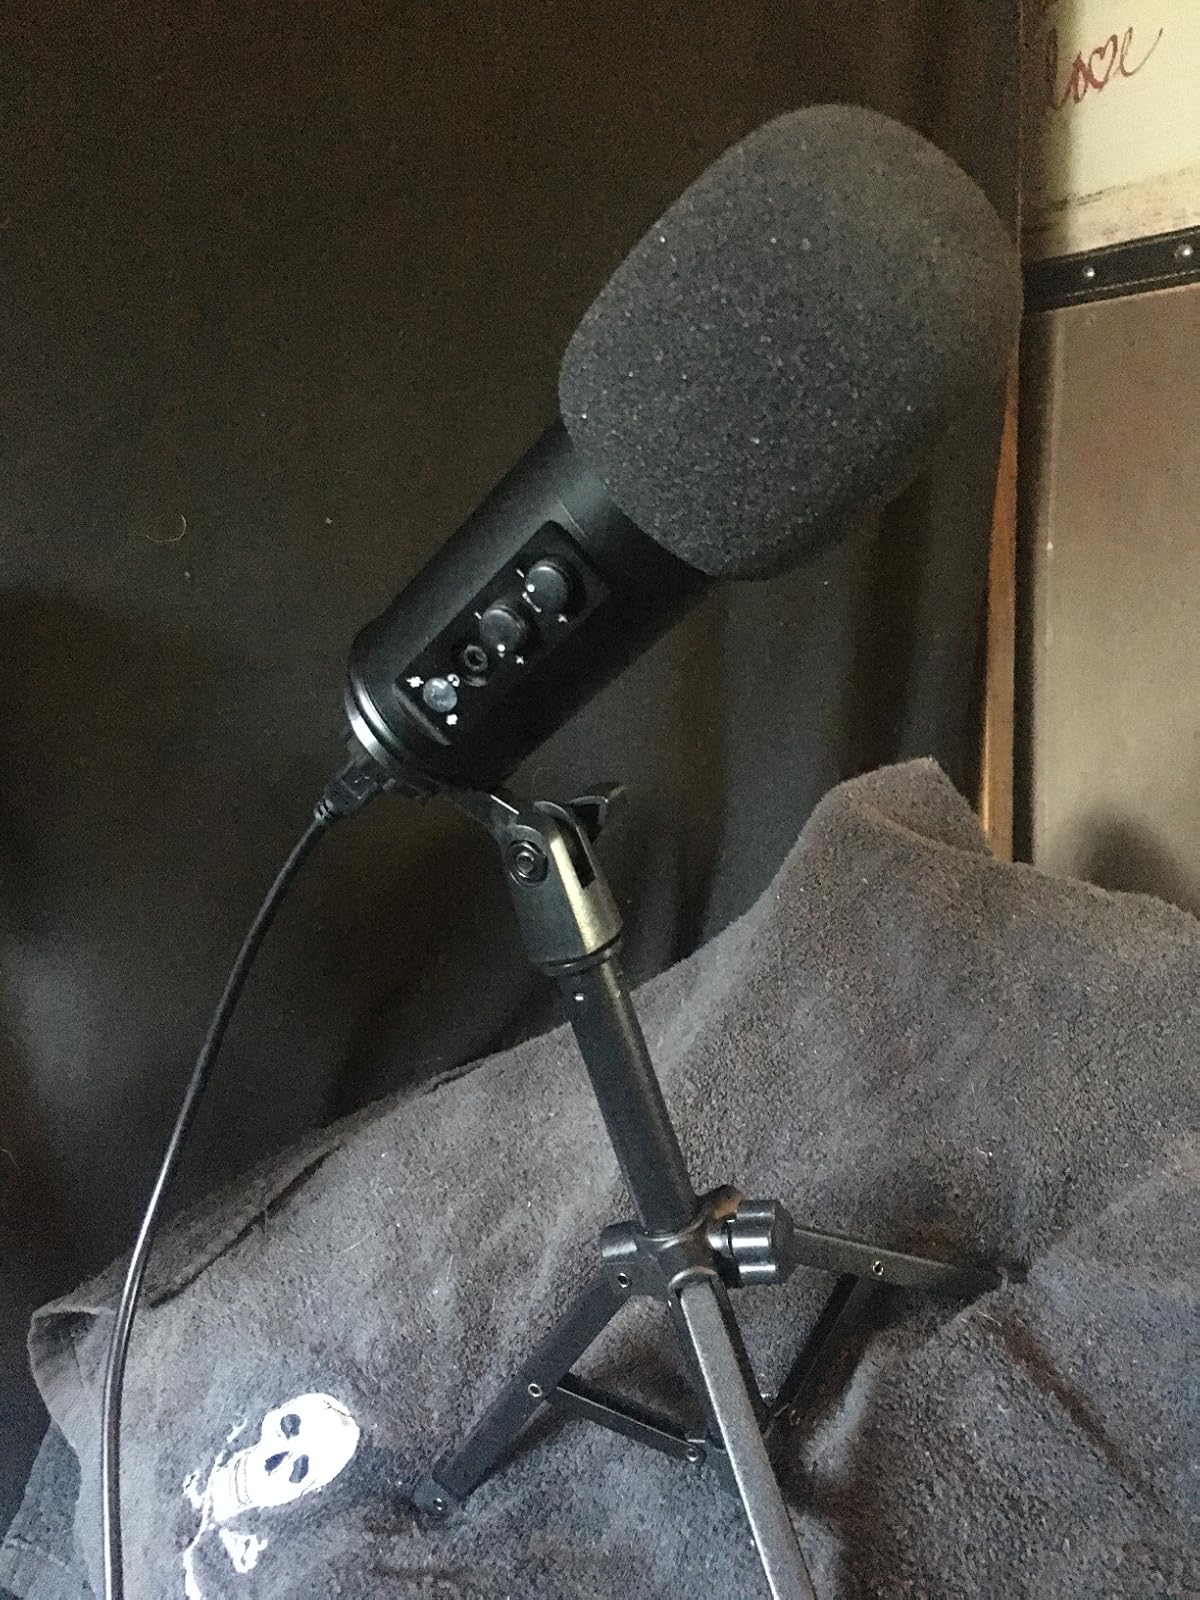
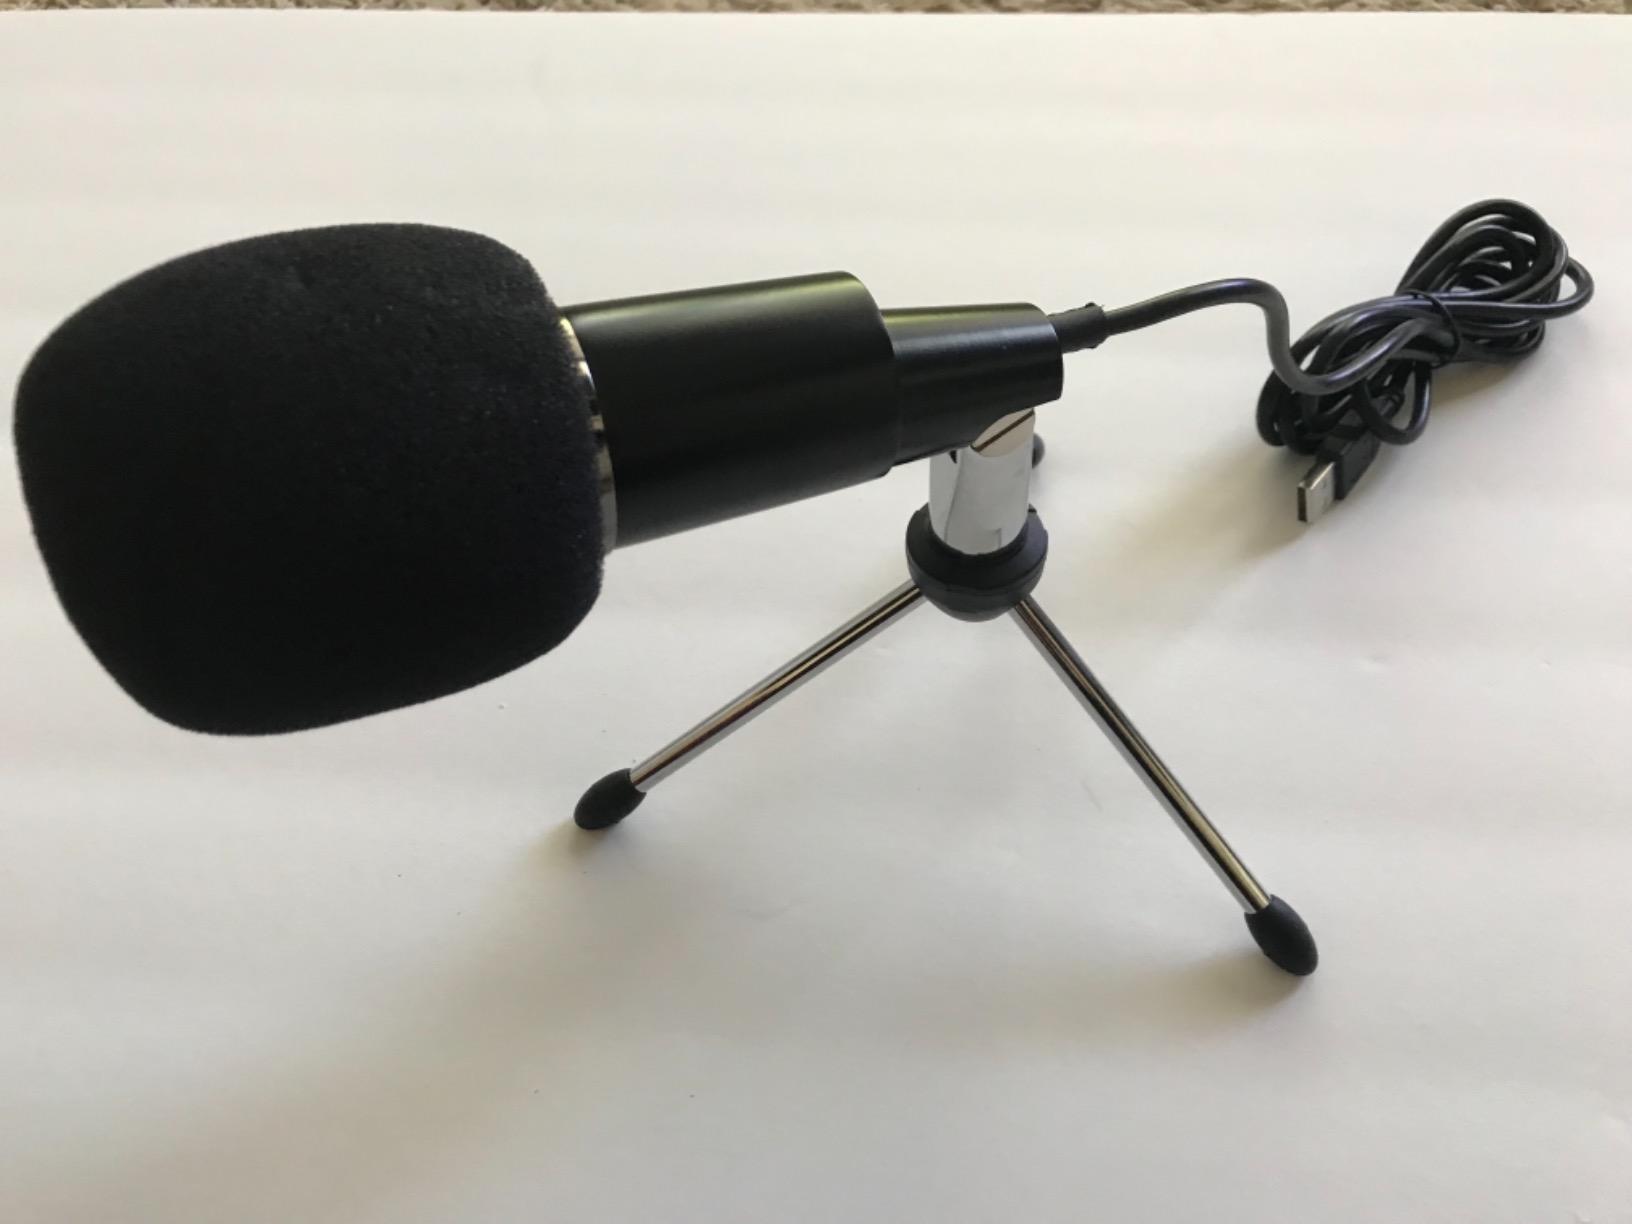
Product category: microphone
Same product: no